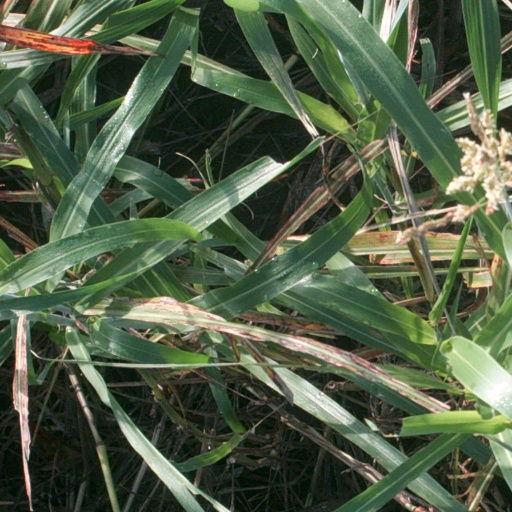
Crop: sorghum